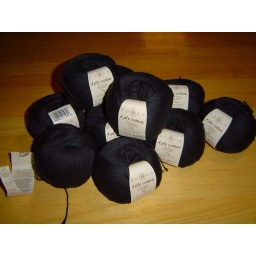
10 balls in black